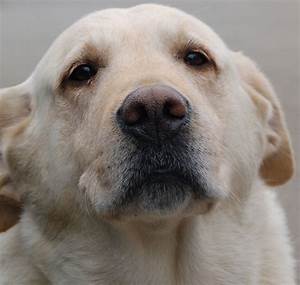
Label: dog